March Mammal Madness

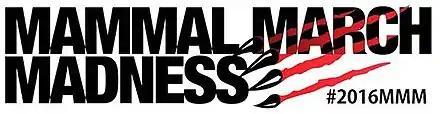
The 2016 logo for Mammal March Madness

March Mammal Madness is an alternate March Madness tournament focusing on simulated combat between organisms of all kinds, despite the name. Katie Hinde created March Mammal Madness, using a 64-animal bracket, with the goal of using biological research to create (simulated) battles.